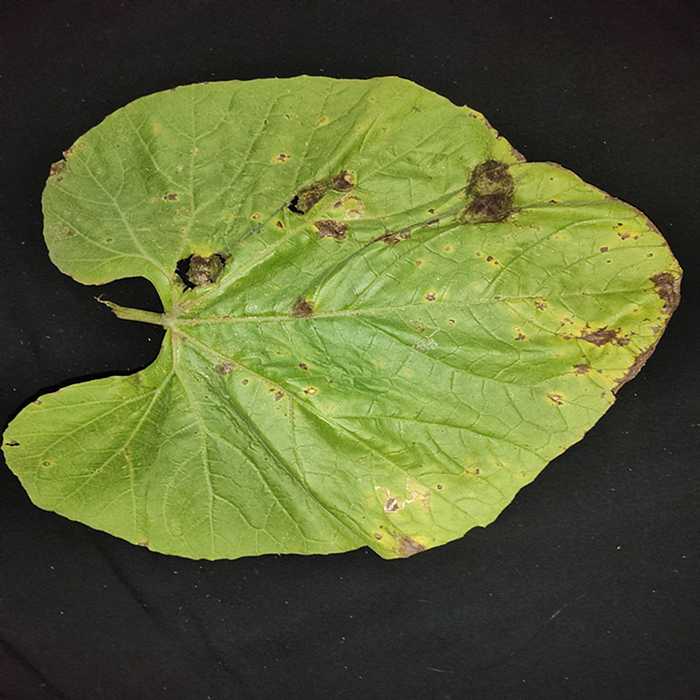
Plant: Bottle gourd
Label: Downey mildew